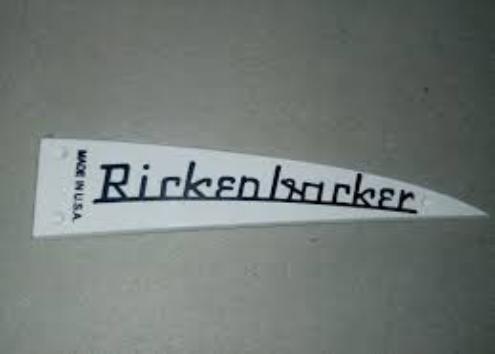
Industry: Electronic